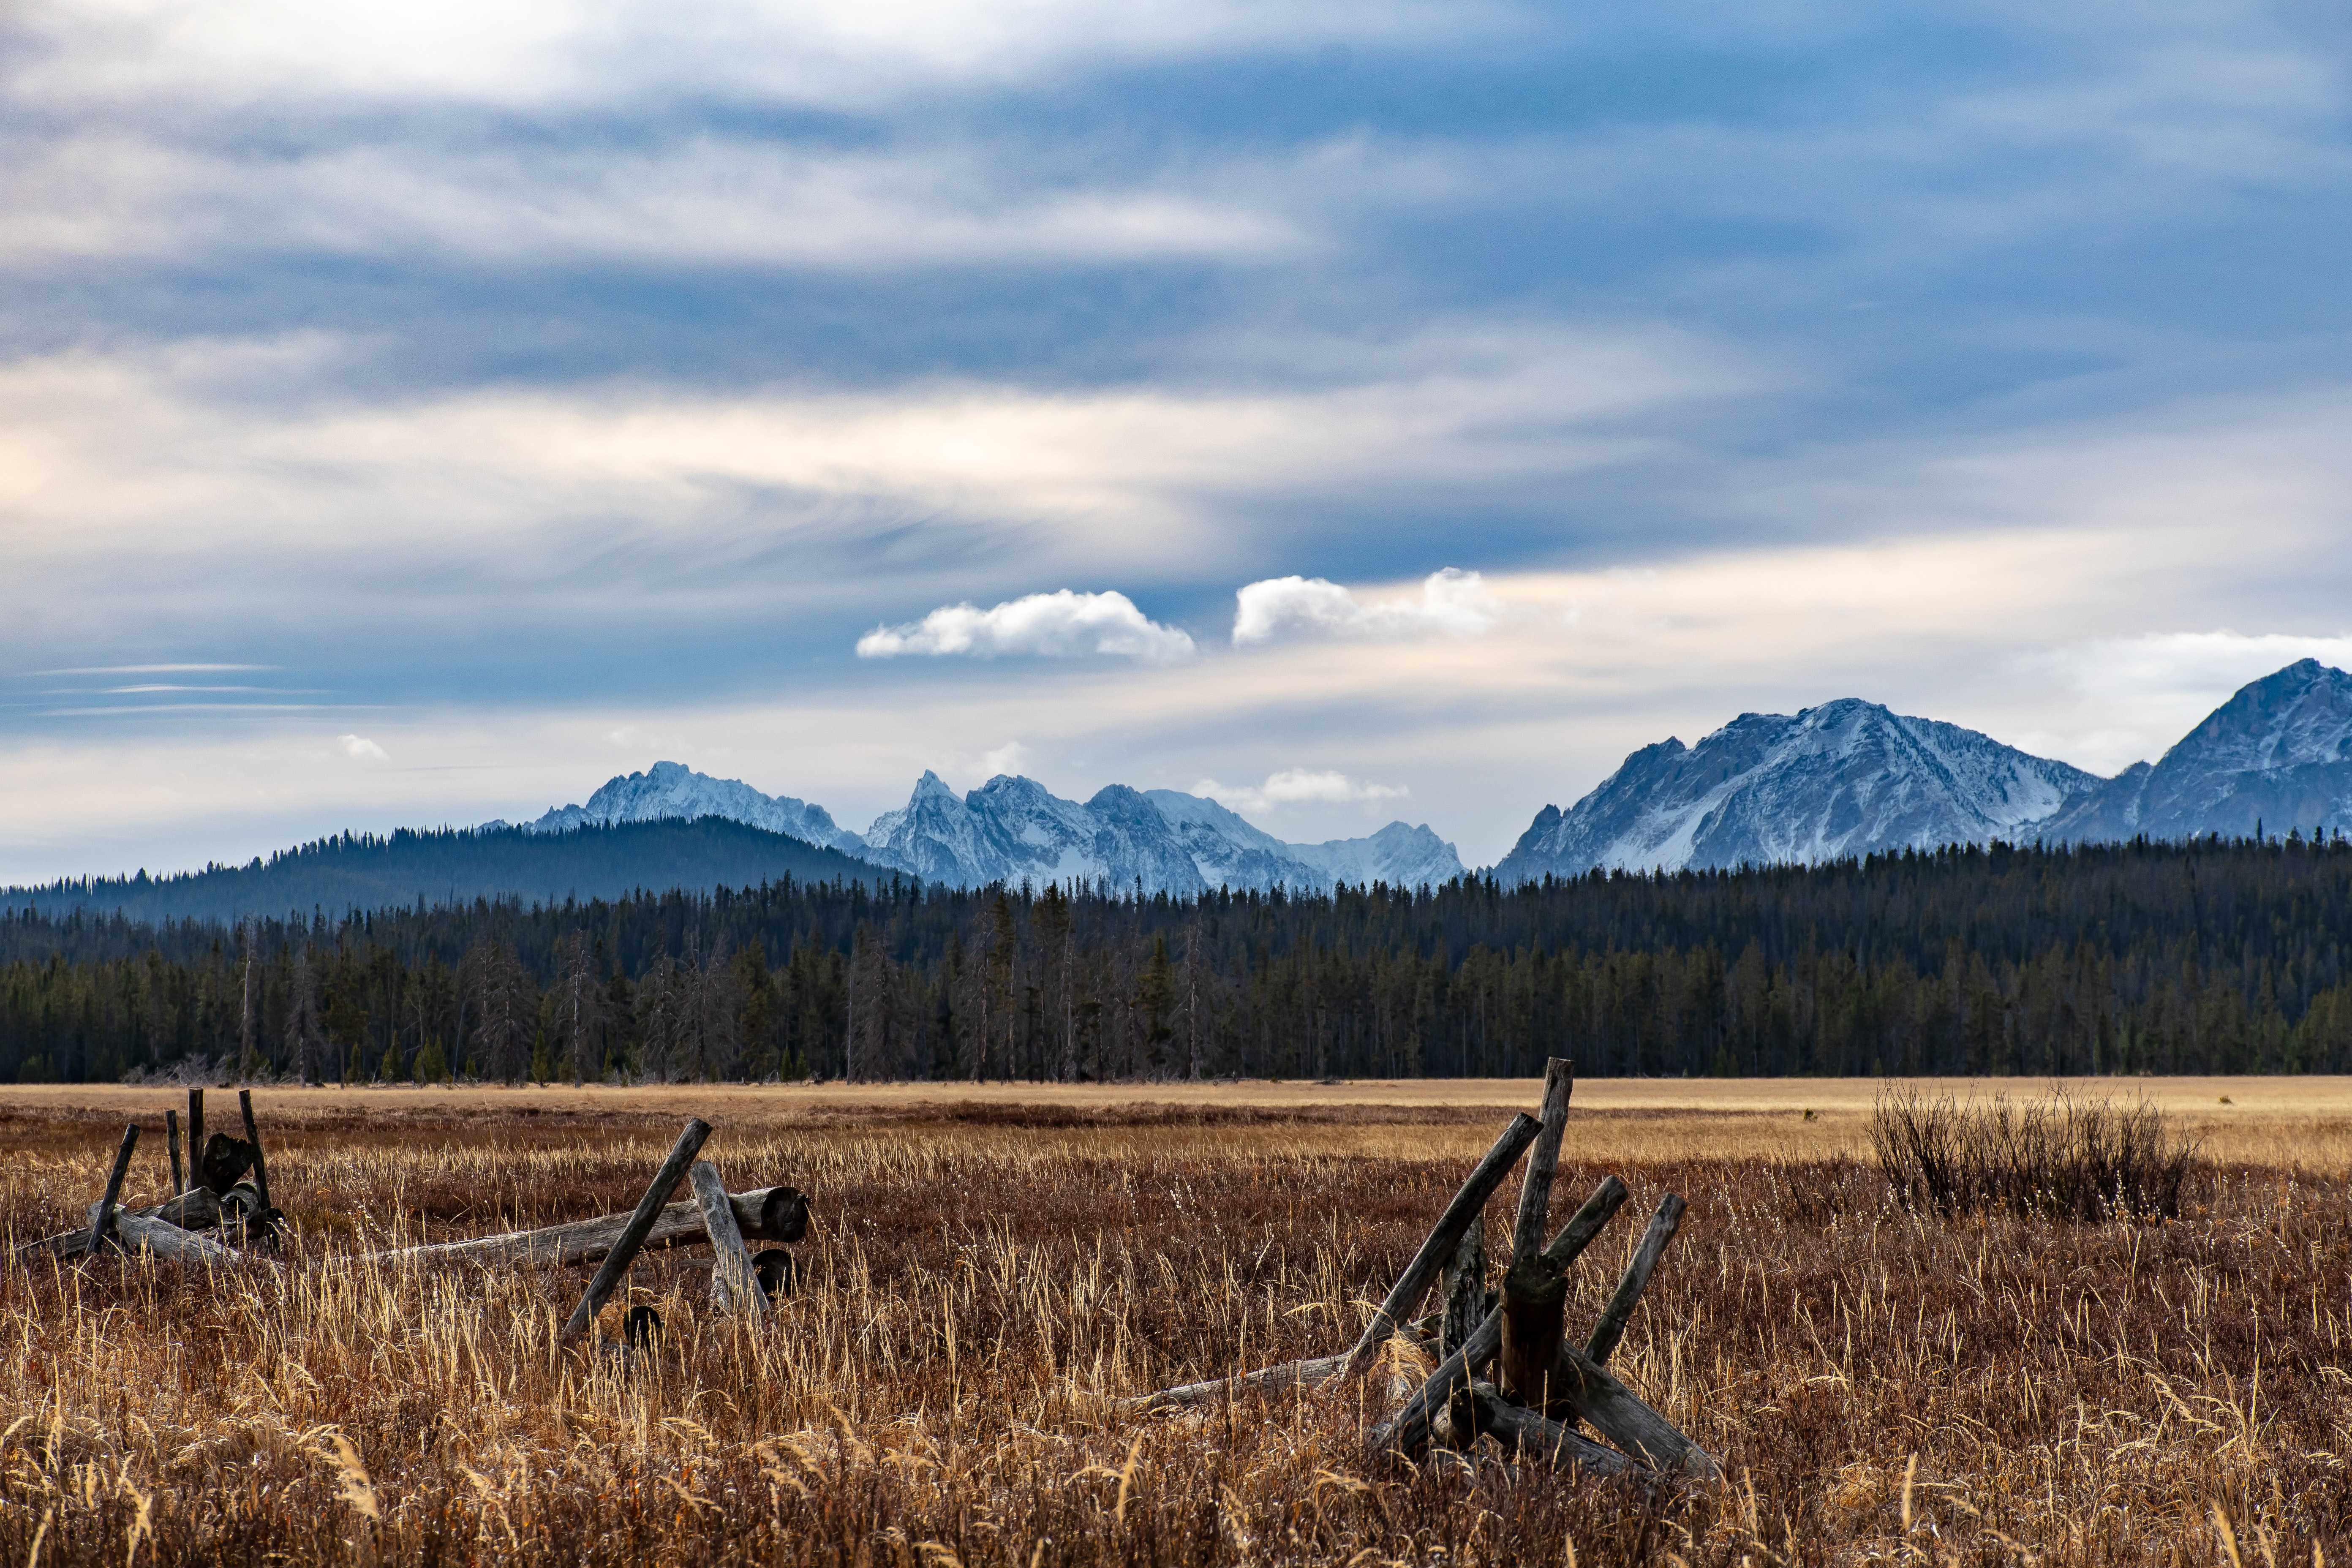
natural landscape, sky, grassland, natural environment, wilderness, mountain, cloud, grass, plain, tree, prairie, ecoregion, steppe, grass family, field, wildlife, landscape, meadow, mountain range, fence, national park, ranch, plant, hill, rural area, fell, savanna, tundra, wood, pasture, meteorological phenomenon, road